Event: Nepal Earthquake
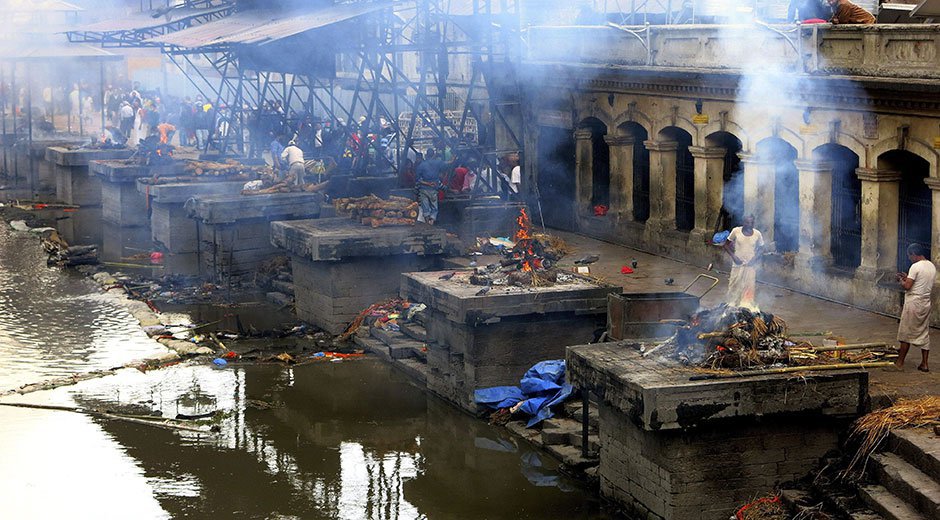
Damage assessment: no_damage